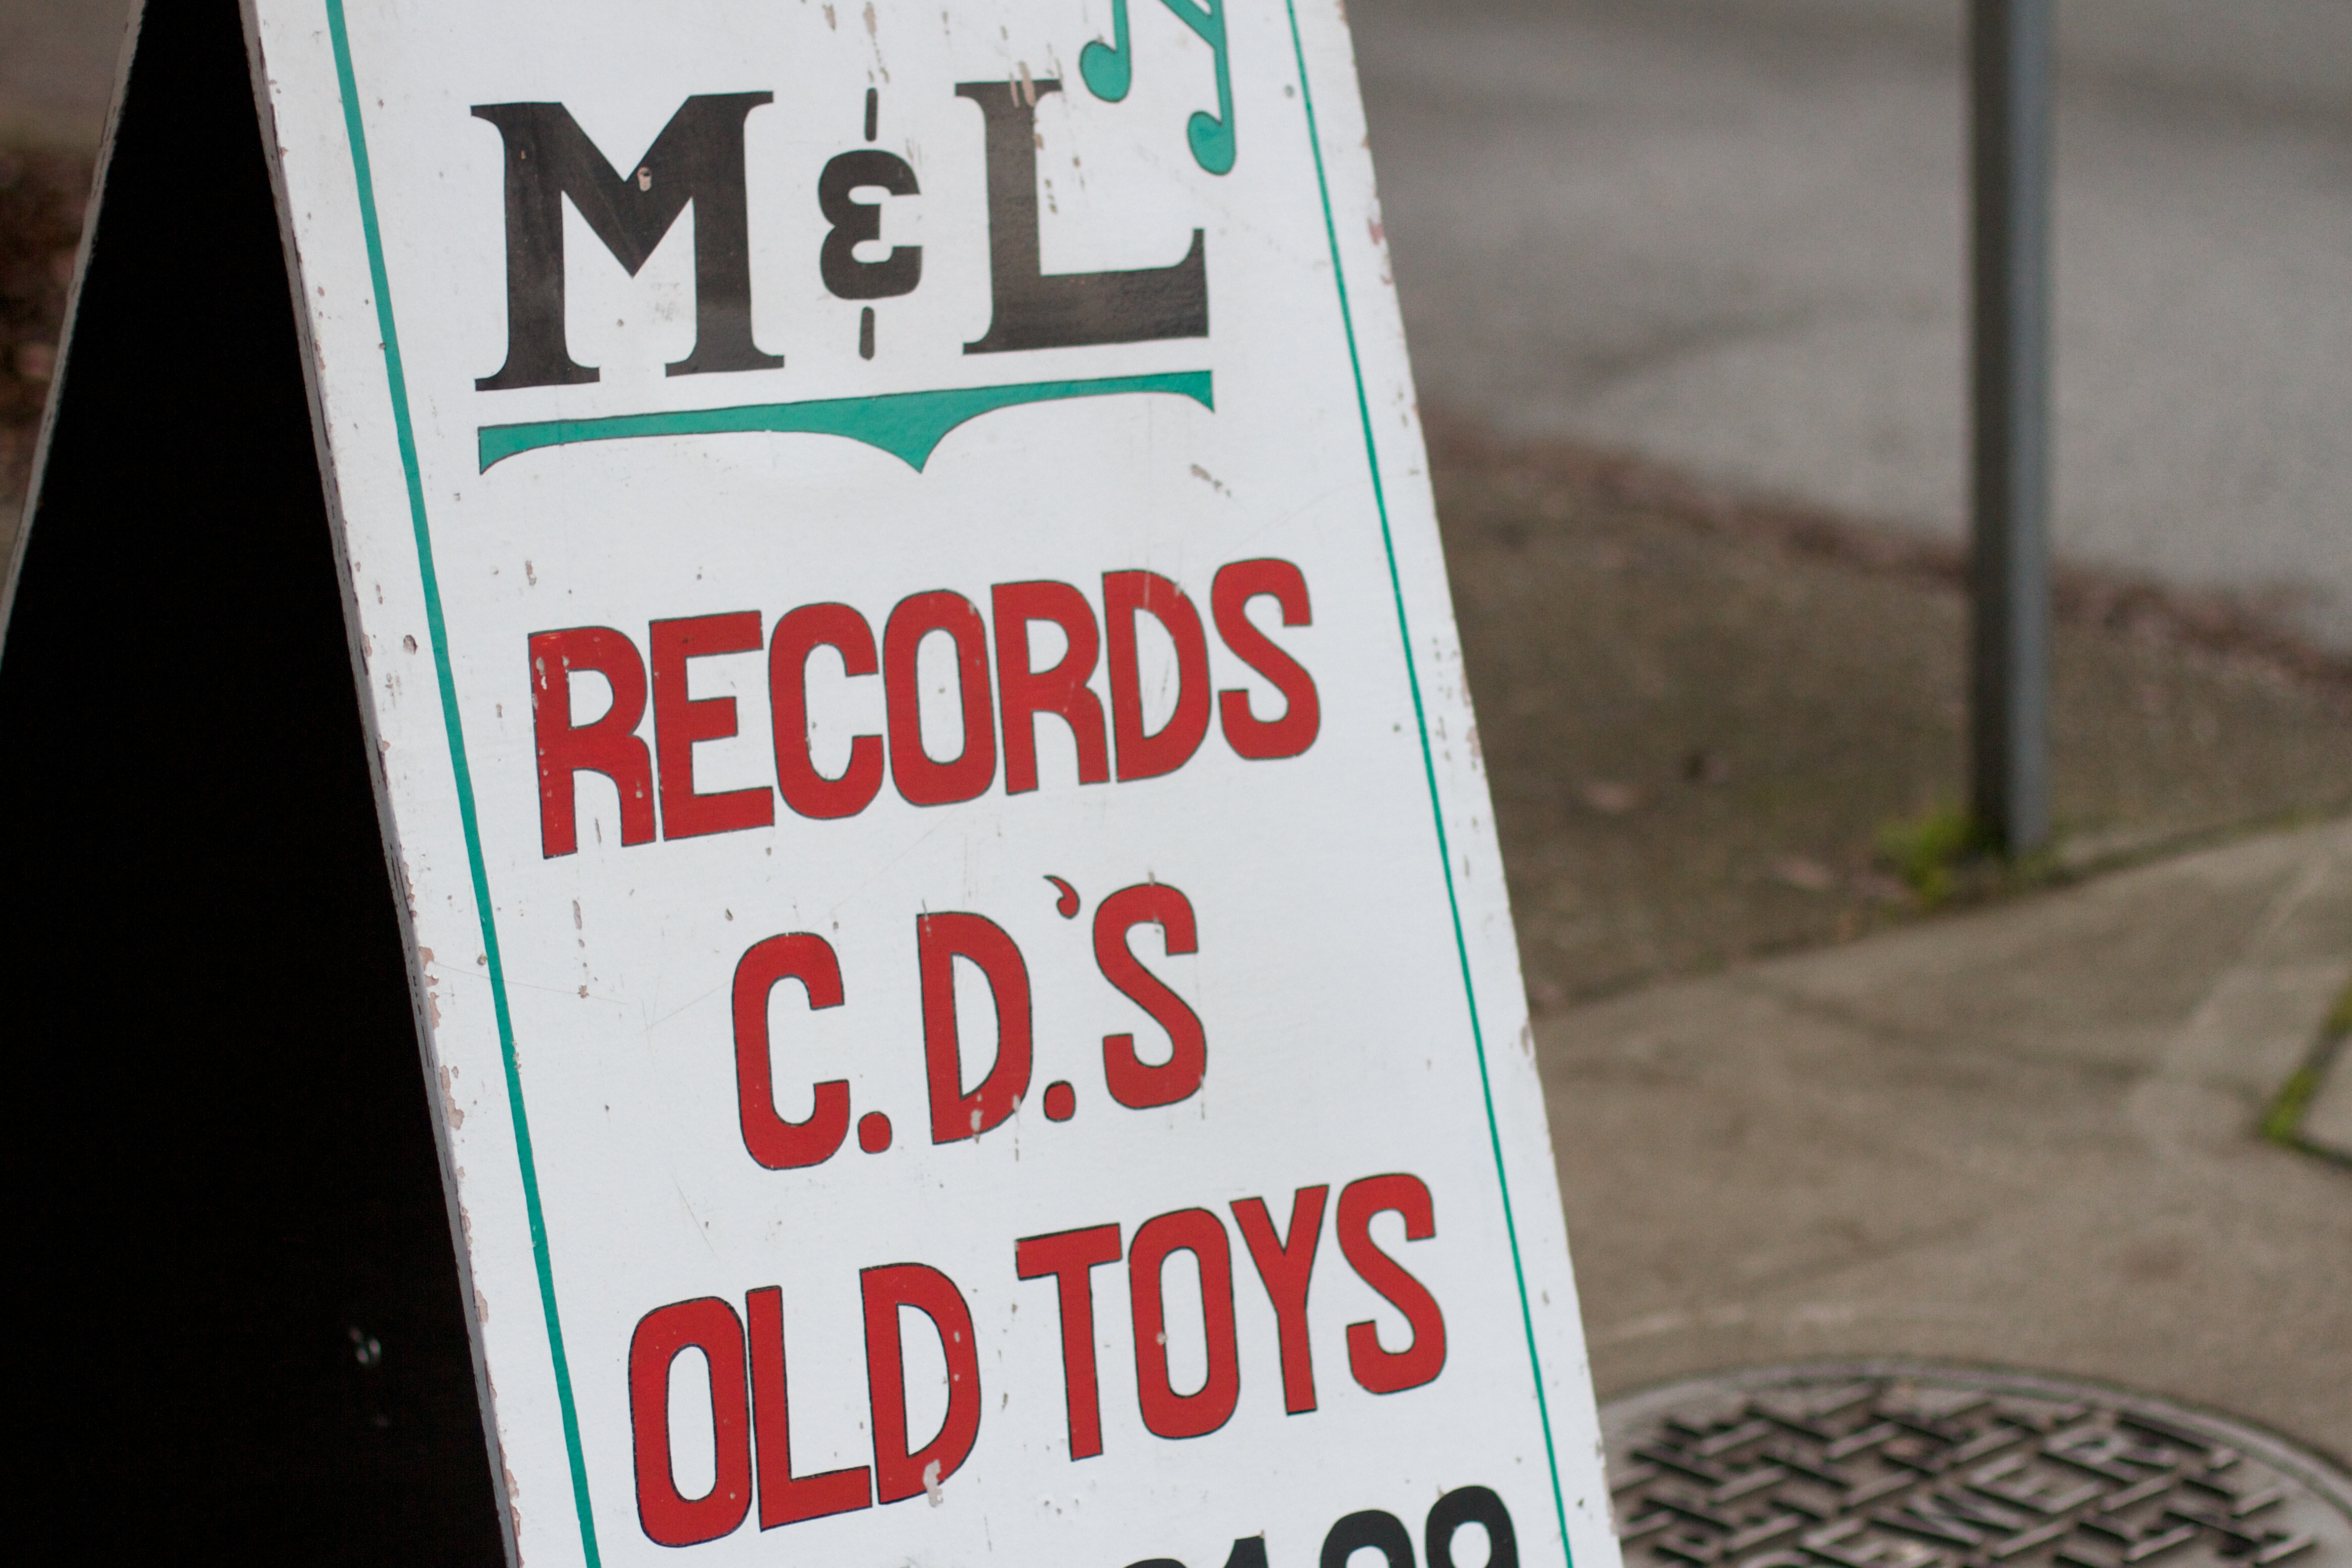
music, sign, street sign, signage, vehicle registration plate